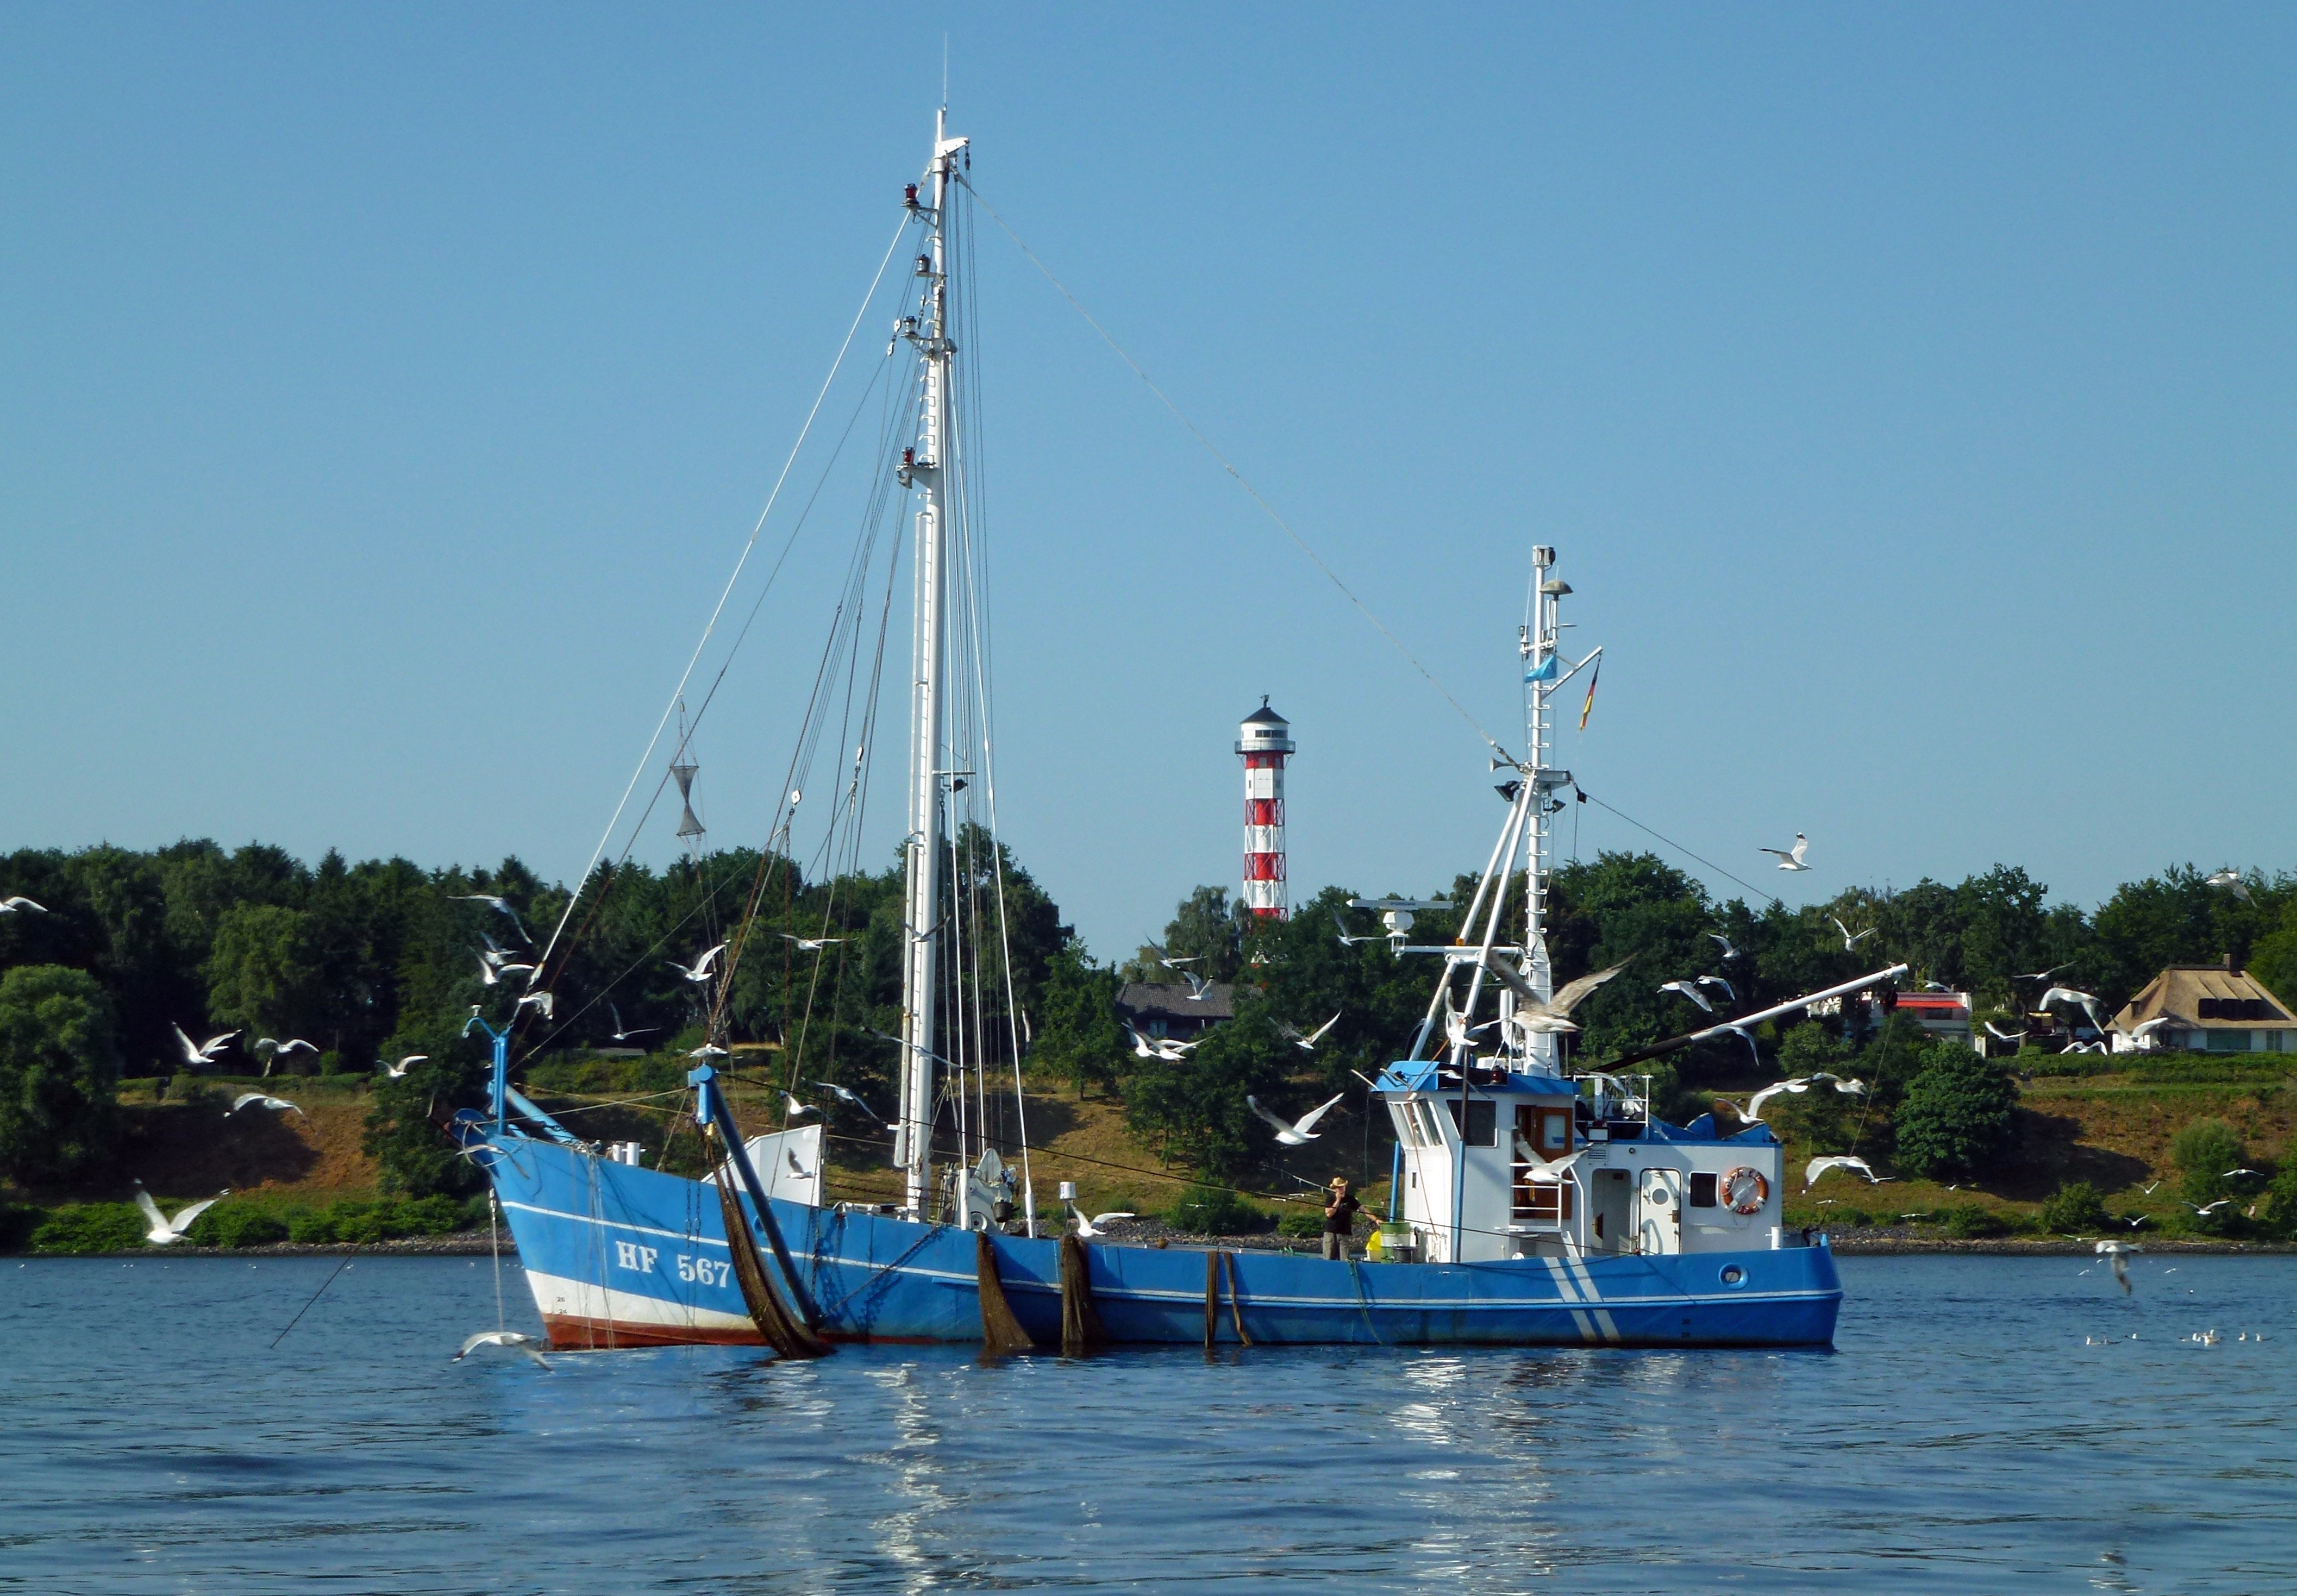
sea, boat, river, ship, vehicle, fishing, mast, sailing, bay, harbor, sailboat, boating, sail, watercraft, schooner, elbe, hamburg, sailing ship, fischer, cutter, fishing vessel, kahn, tall ship